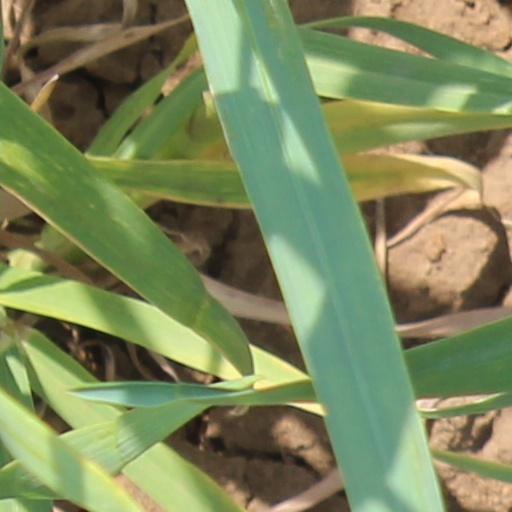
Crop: wheat